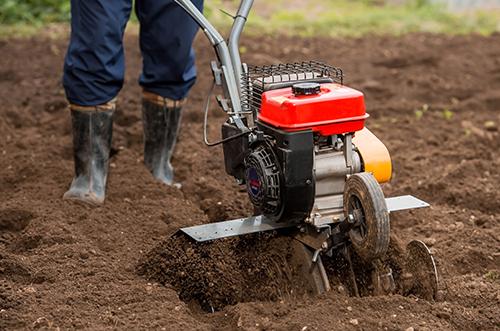
Mashine iliyo katika eneo la wazi, upande wa shamba lenye udongo mweusi unaoashiria rutuba, ikiashiria ni mashine maalumu itumikayo kwa ajili ya usaidizi wa shughuli mbalimbali za kilimo.